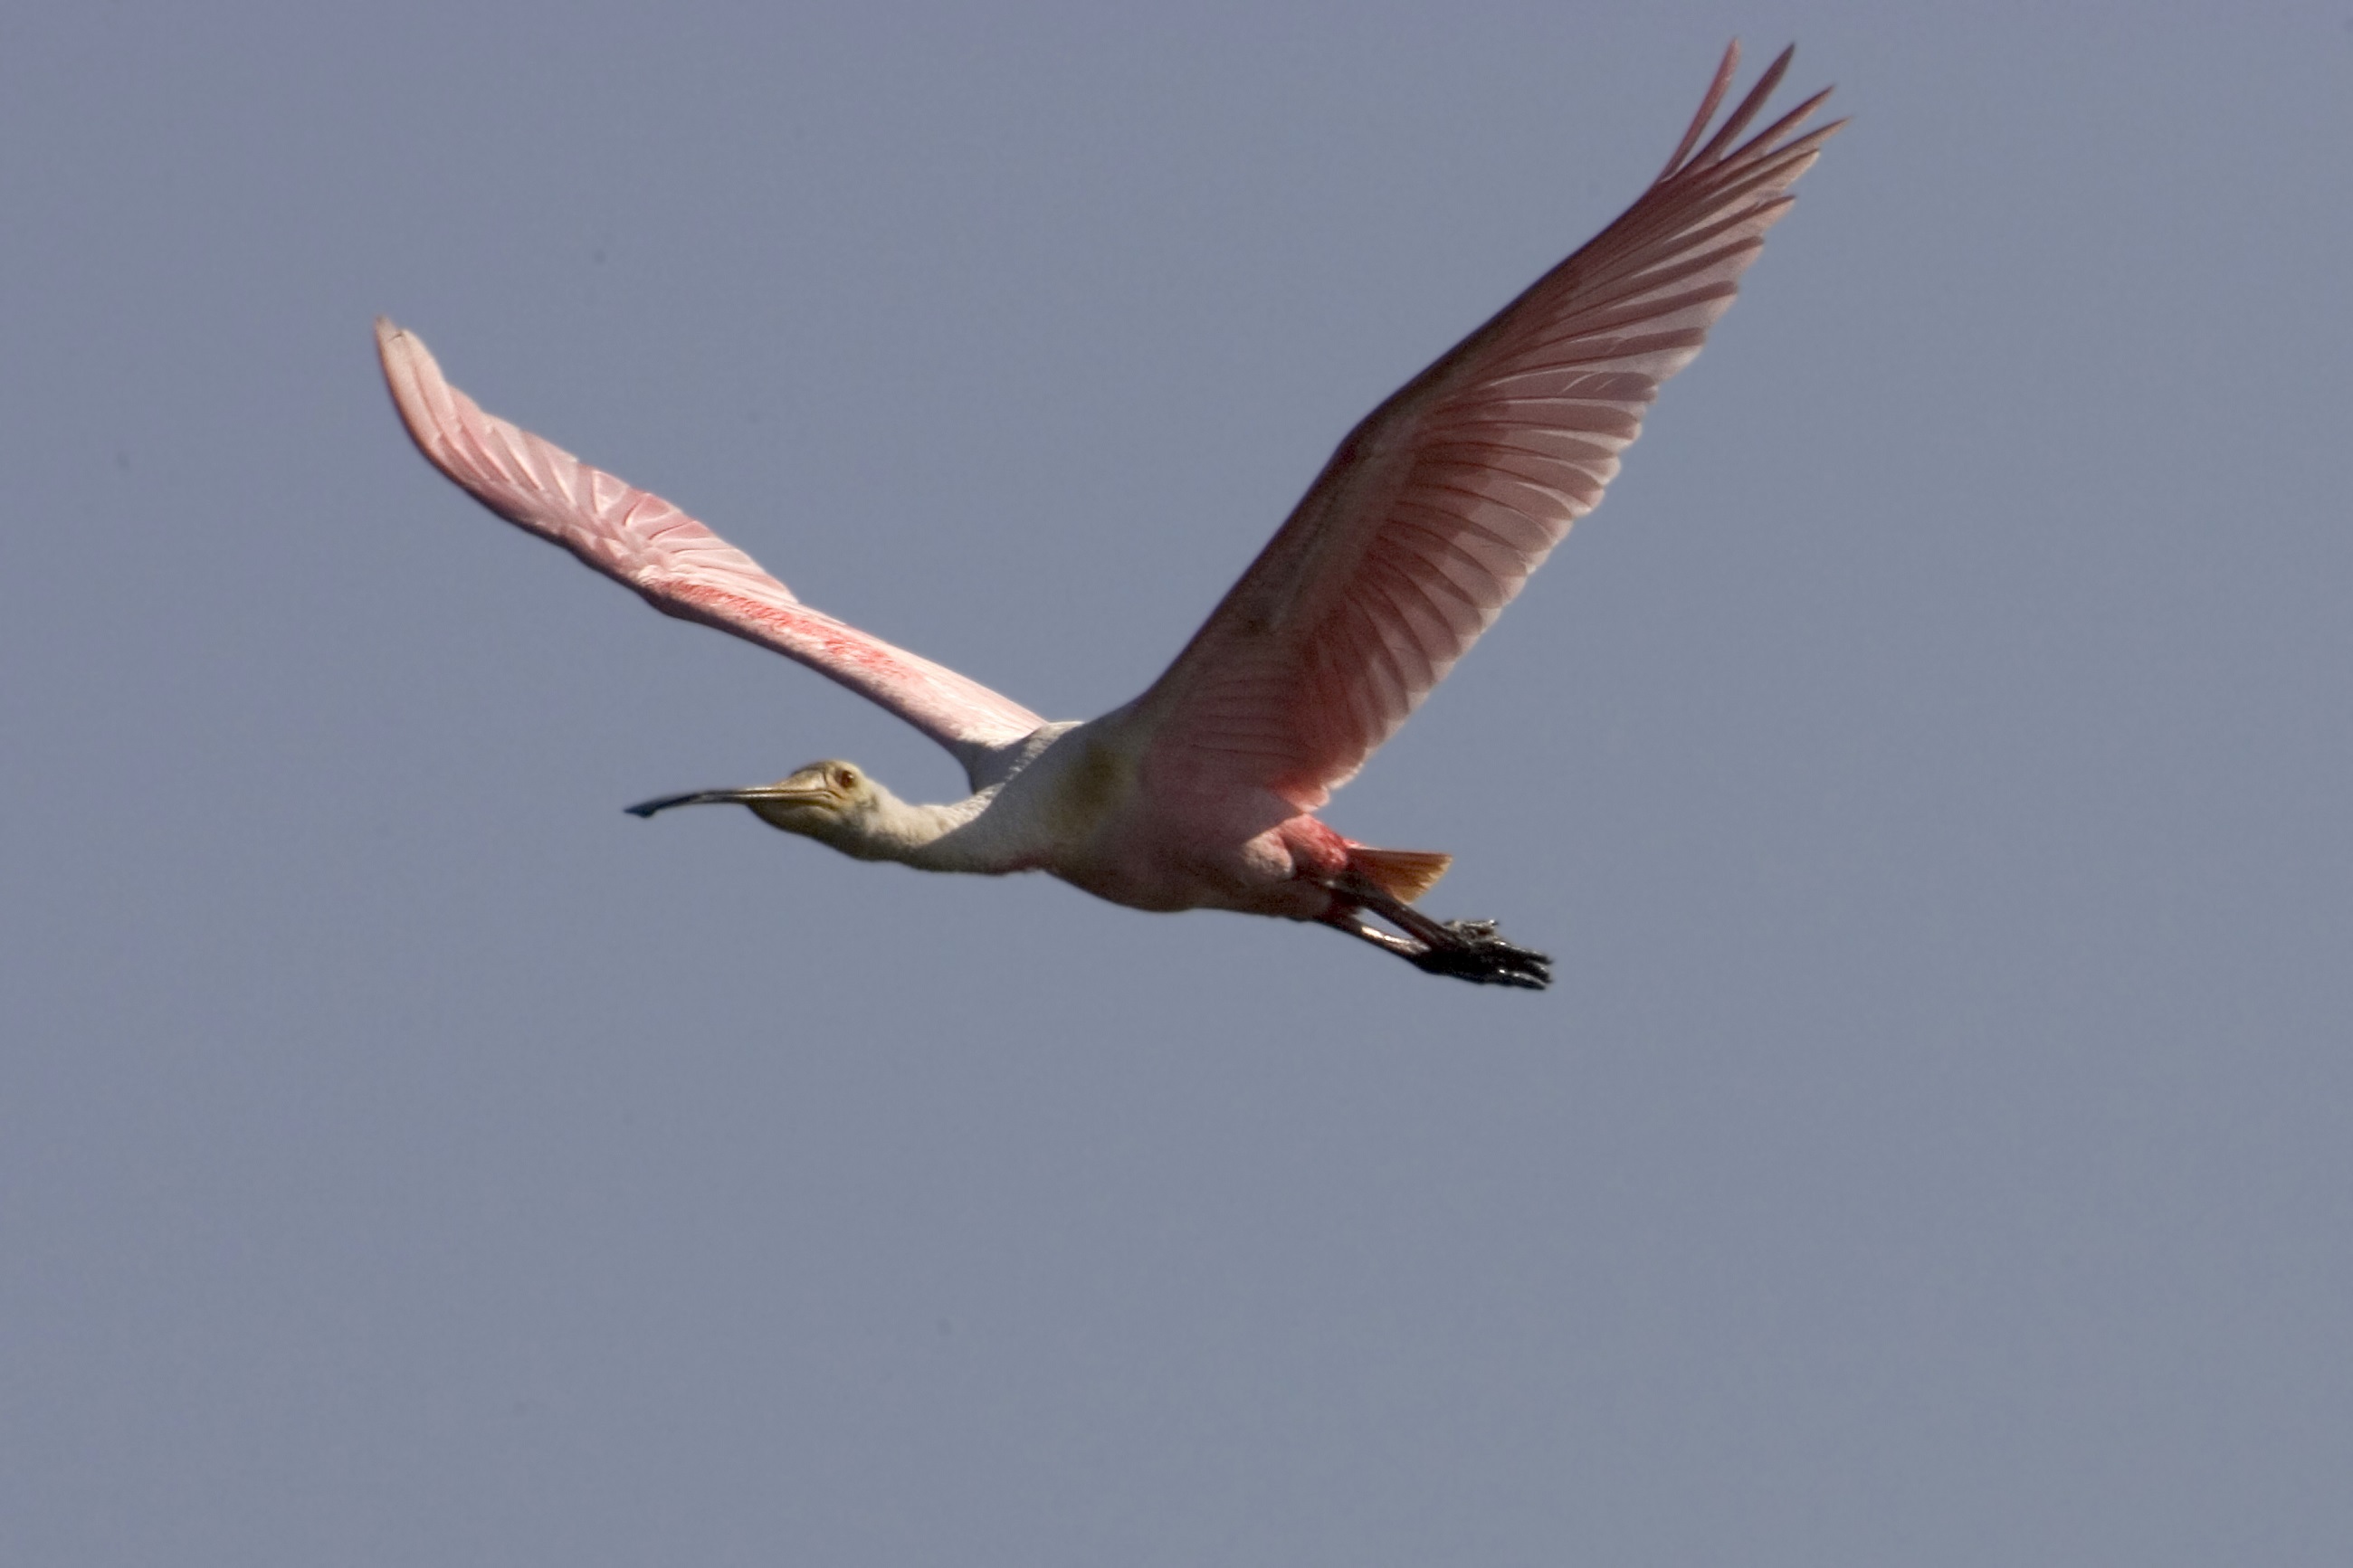
water, nature, bird, wing, sky, seabird, flying, wildlife, beak, flight, blue, fauna, wings, vertebrate, water bird, wader, roseate spoonbill